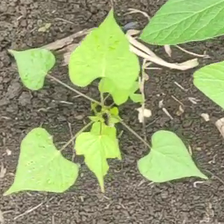
Weed species: Obscure_morning _glory(Ipomoea obscura)